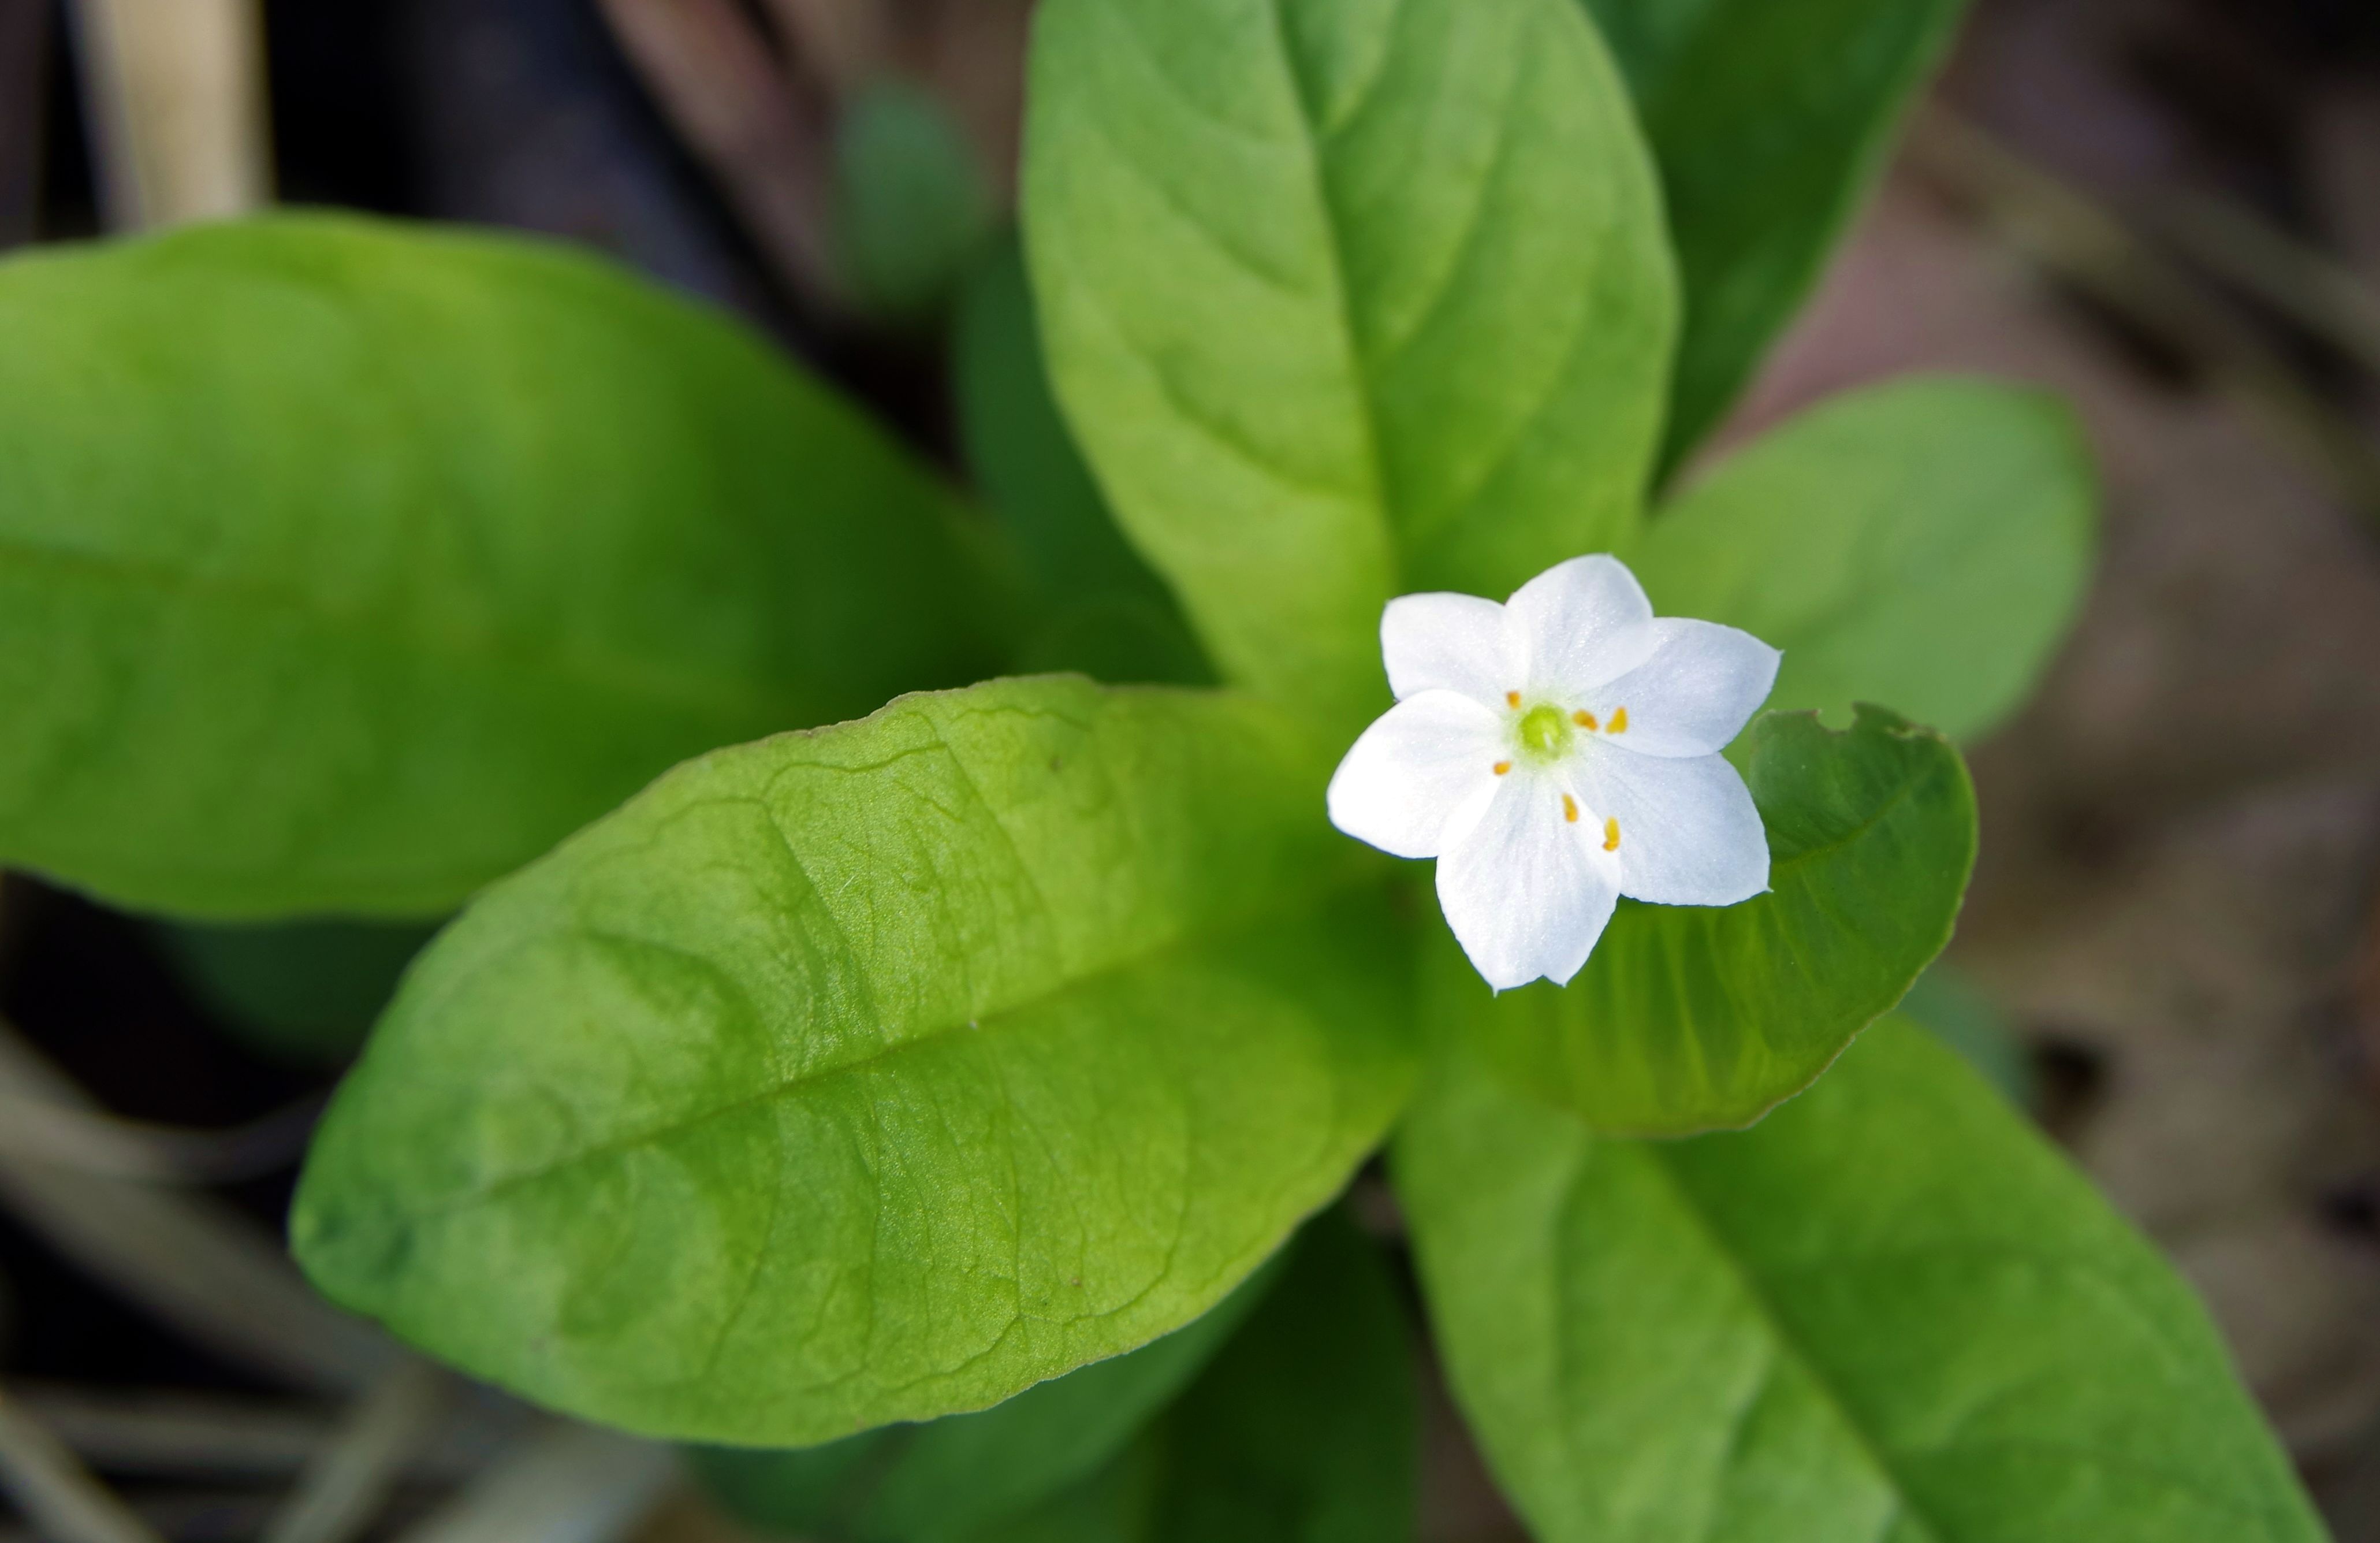
nature, plant, white, leaf, flower, bloom, summer, daisy, foliage, green, produce, botany, flora, white flower, wildflower, flowers, blooms, viola, macro photography, flowering plant, the petals, little flowers, forest flower, tiny flower, dayflower, land plant, violet family, dayflower family